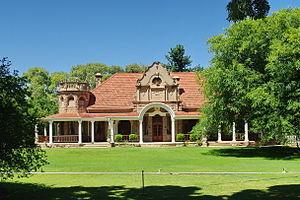
Oudtshoorn est une ville d'Afrique du Sud, siège de la municipalité locale homonyme, située dans la province du Cap-Occidental à 350 km à l'est de la ville du Cap.